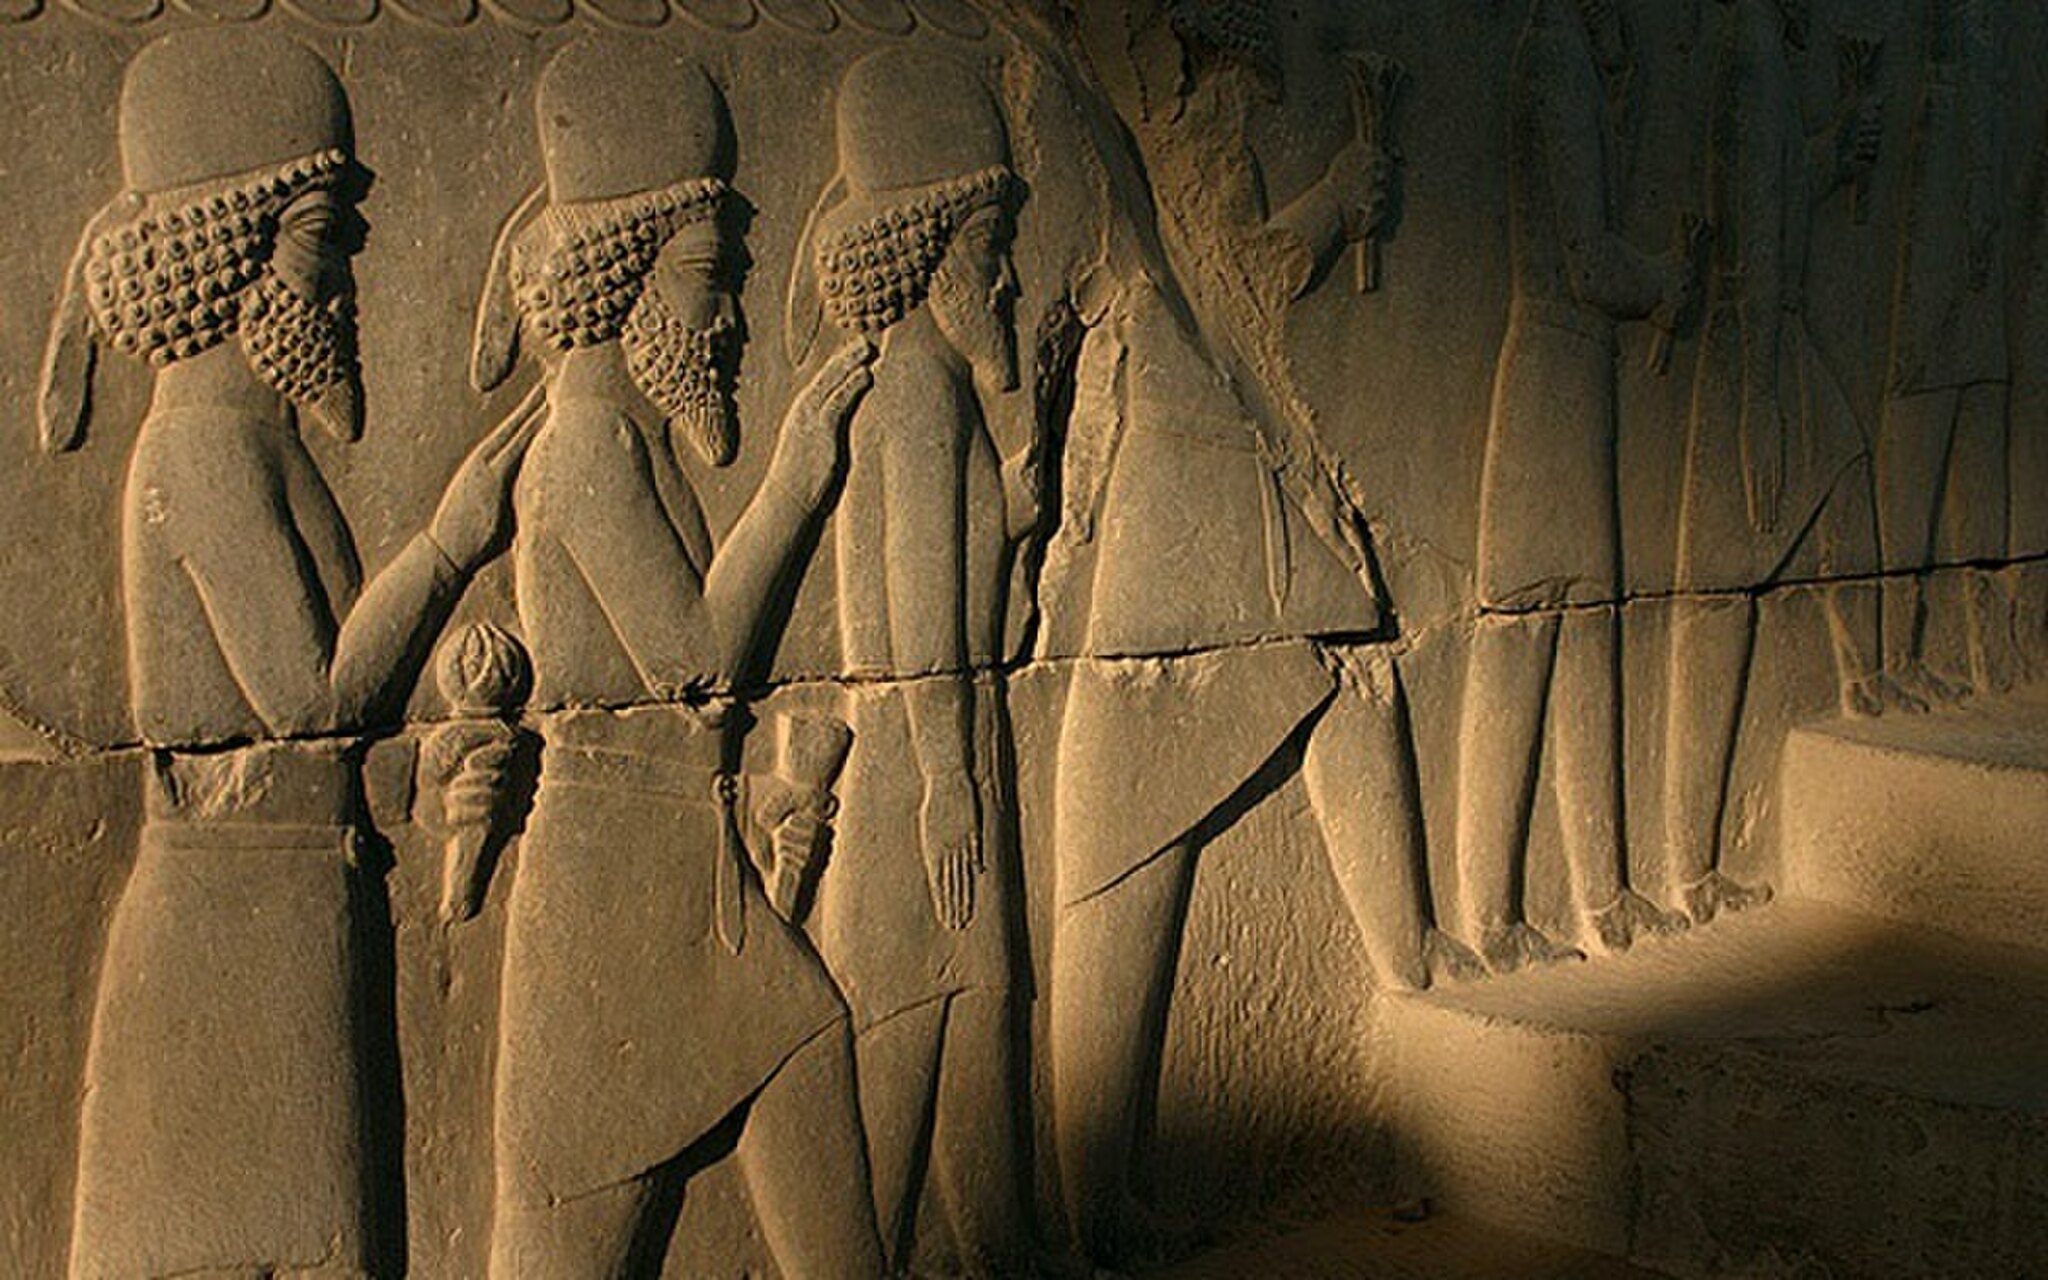
Title: Persepolis - 23 December 2006 (18 8510020356 L600)
Description: Persepolis - 23 December 2006
Date: 2006-12-23 18:05:24
Categories: Files from external sources with reviewed licenses, Photographs from farsnews.ir, 2006 in Persepolis, Northern staircase of Tripylon, Reliefs of dignitaries at court ceremony, Persepolis